Jim Whitaker

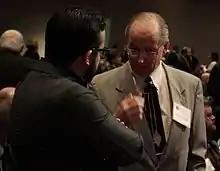
Whitaker speaks with the "Fairbanks Daily News-Miner"'s political reporter prior to Bill Walker's inauguration in December 2014.

In 2014, Whitaker was selected to be Governor Bill Walker's Chief of Staff.